Isabella Colonna

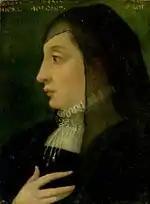
Isabella Colonna

She was the only daughter of Vespasiano Colonna, Duke of Traetto (modern Minturno) and Count of Fondi, and Beatrice Appiani. After her mother's death, she was raised by her father's second wife, Giulia Gonzaga (a daughter of Ludovico Gonzaga, Duke of Sabbioneta).